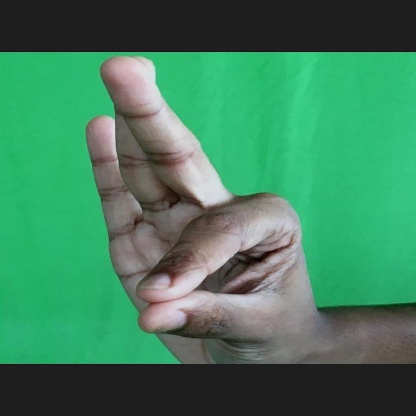
Mudra: Hamsasyam